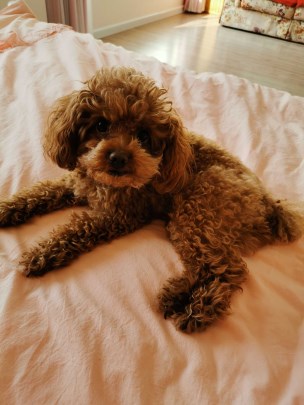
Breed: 7449-n000128-teddy